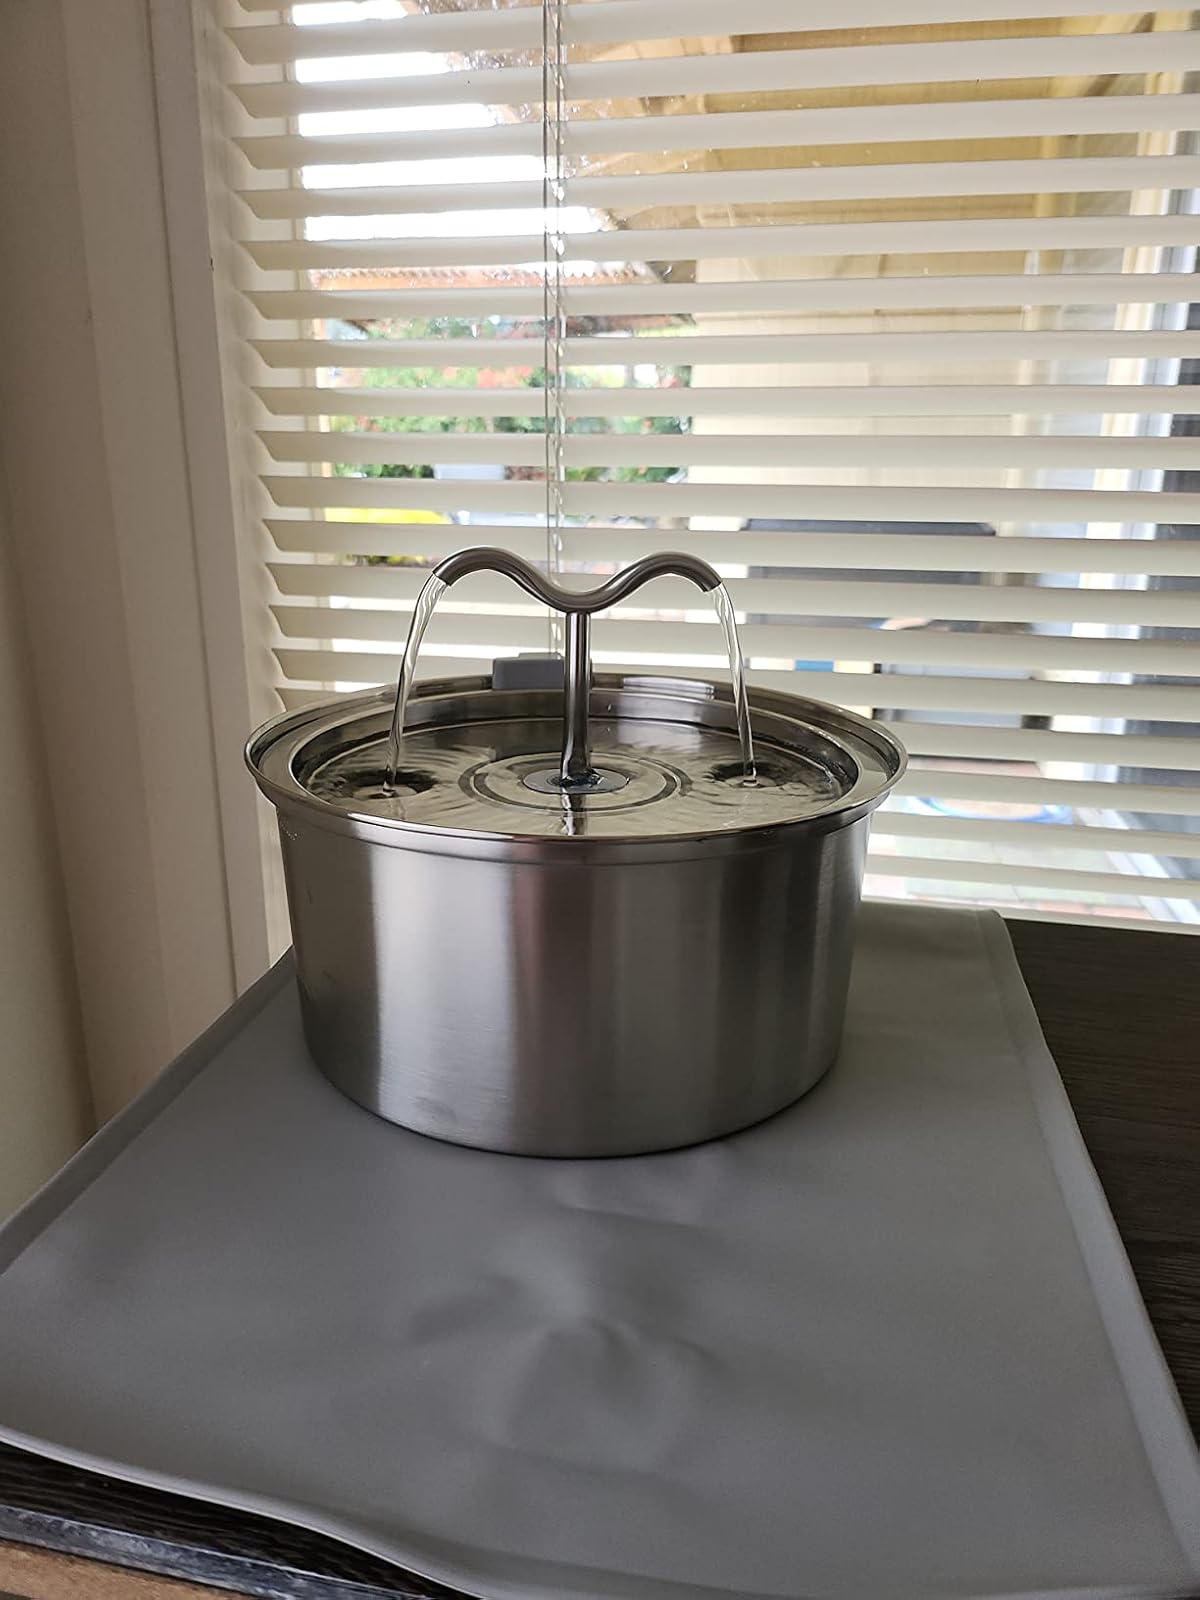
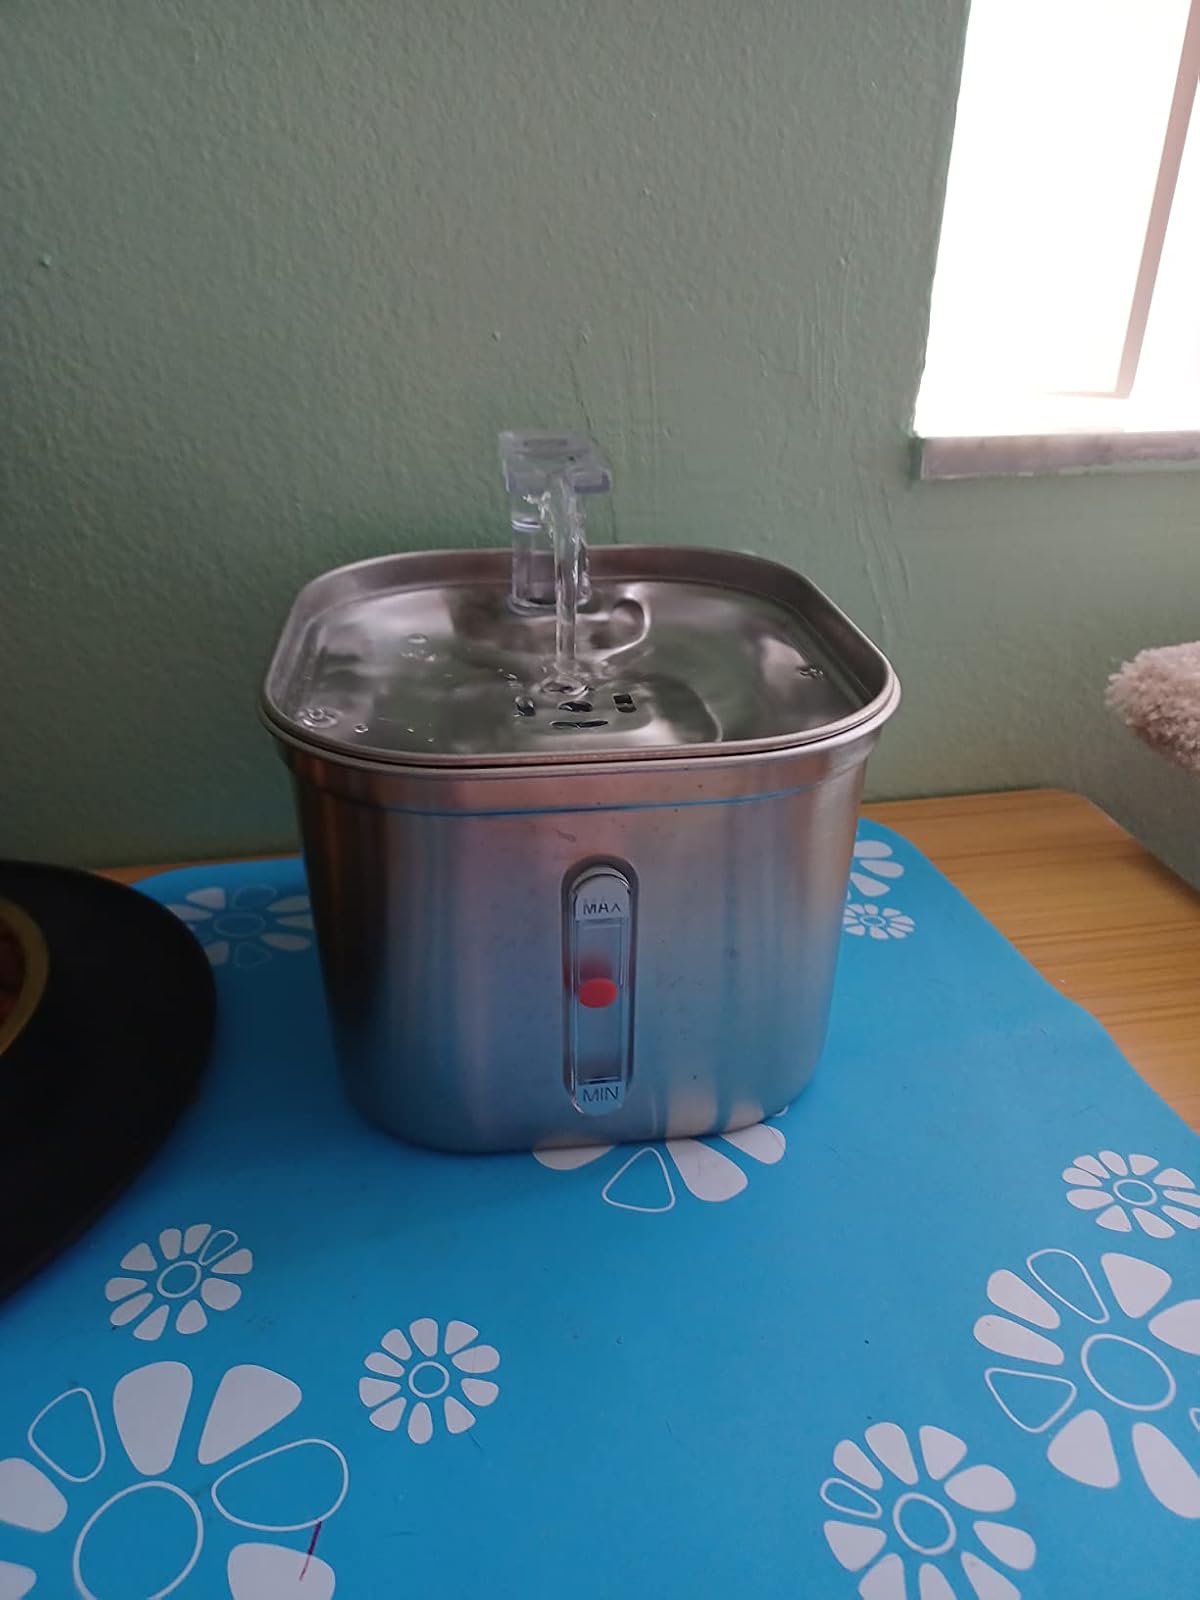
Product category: items_bowl
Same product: no